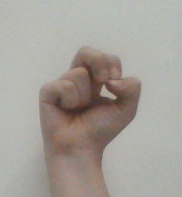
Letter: gaaf